Christoph von Lieven

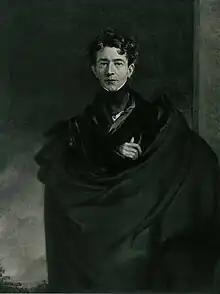
Portrait by Sir Thomas Lawrence

Prince Christoph Heinrich von Lieven (Khristofor Andreyevich Liven; 6 May 1774 – 10 January 1839) was a Baltic German nobleman, Russian general, ambassador to London in 1812–1834, and educator of Tsesarevich Alexander Nikolaevich.